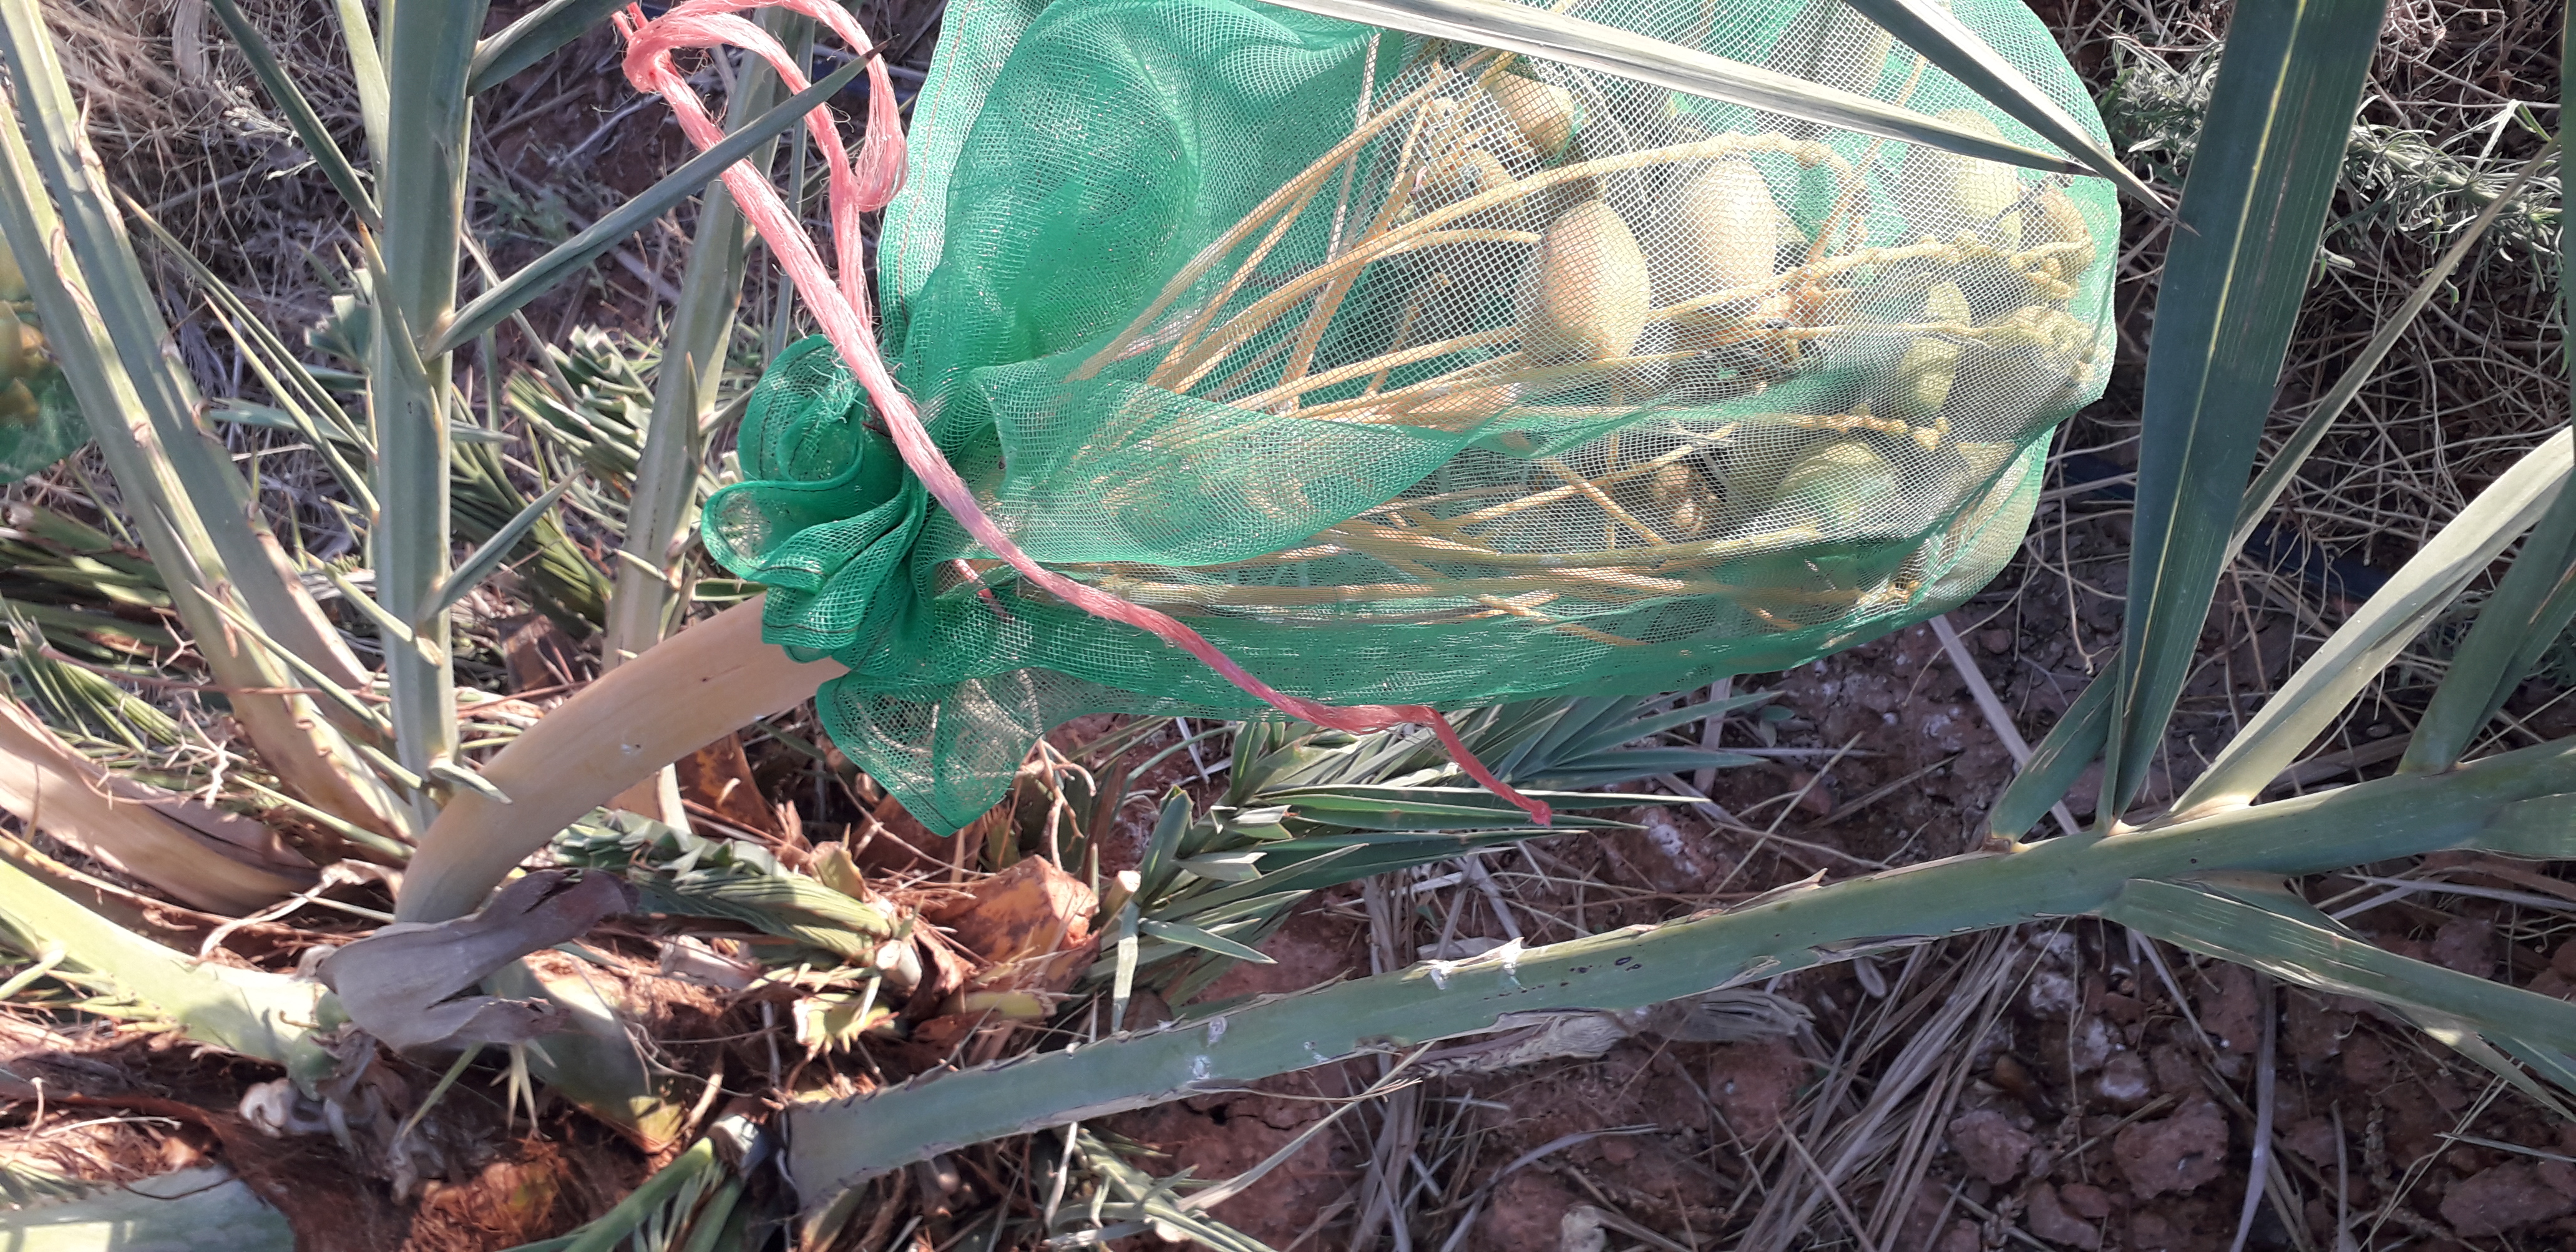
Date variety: Boumajhoul